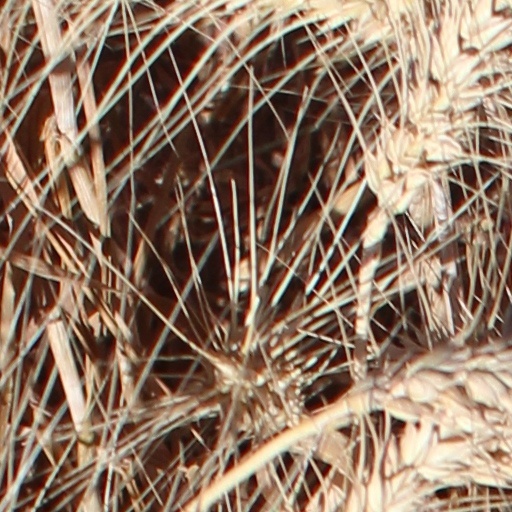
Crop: wheat